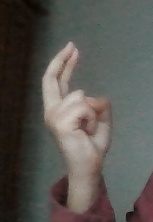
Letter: zay